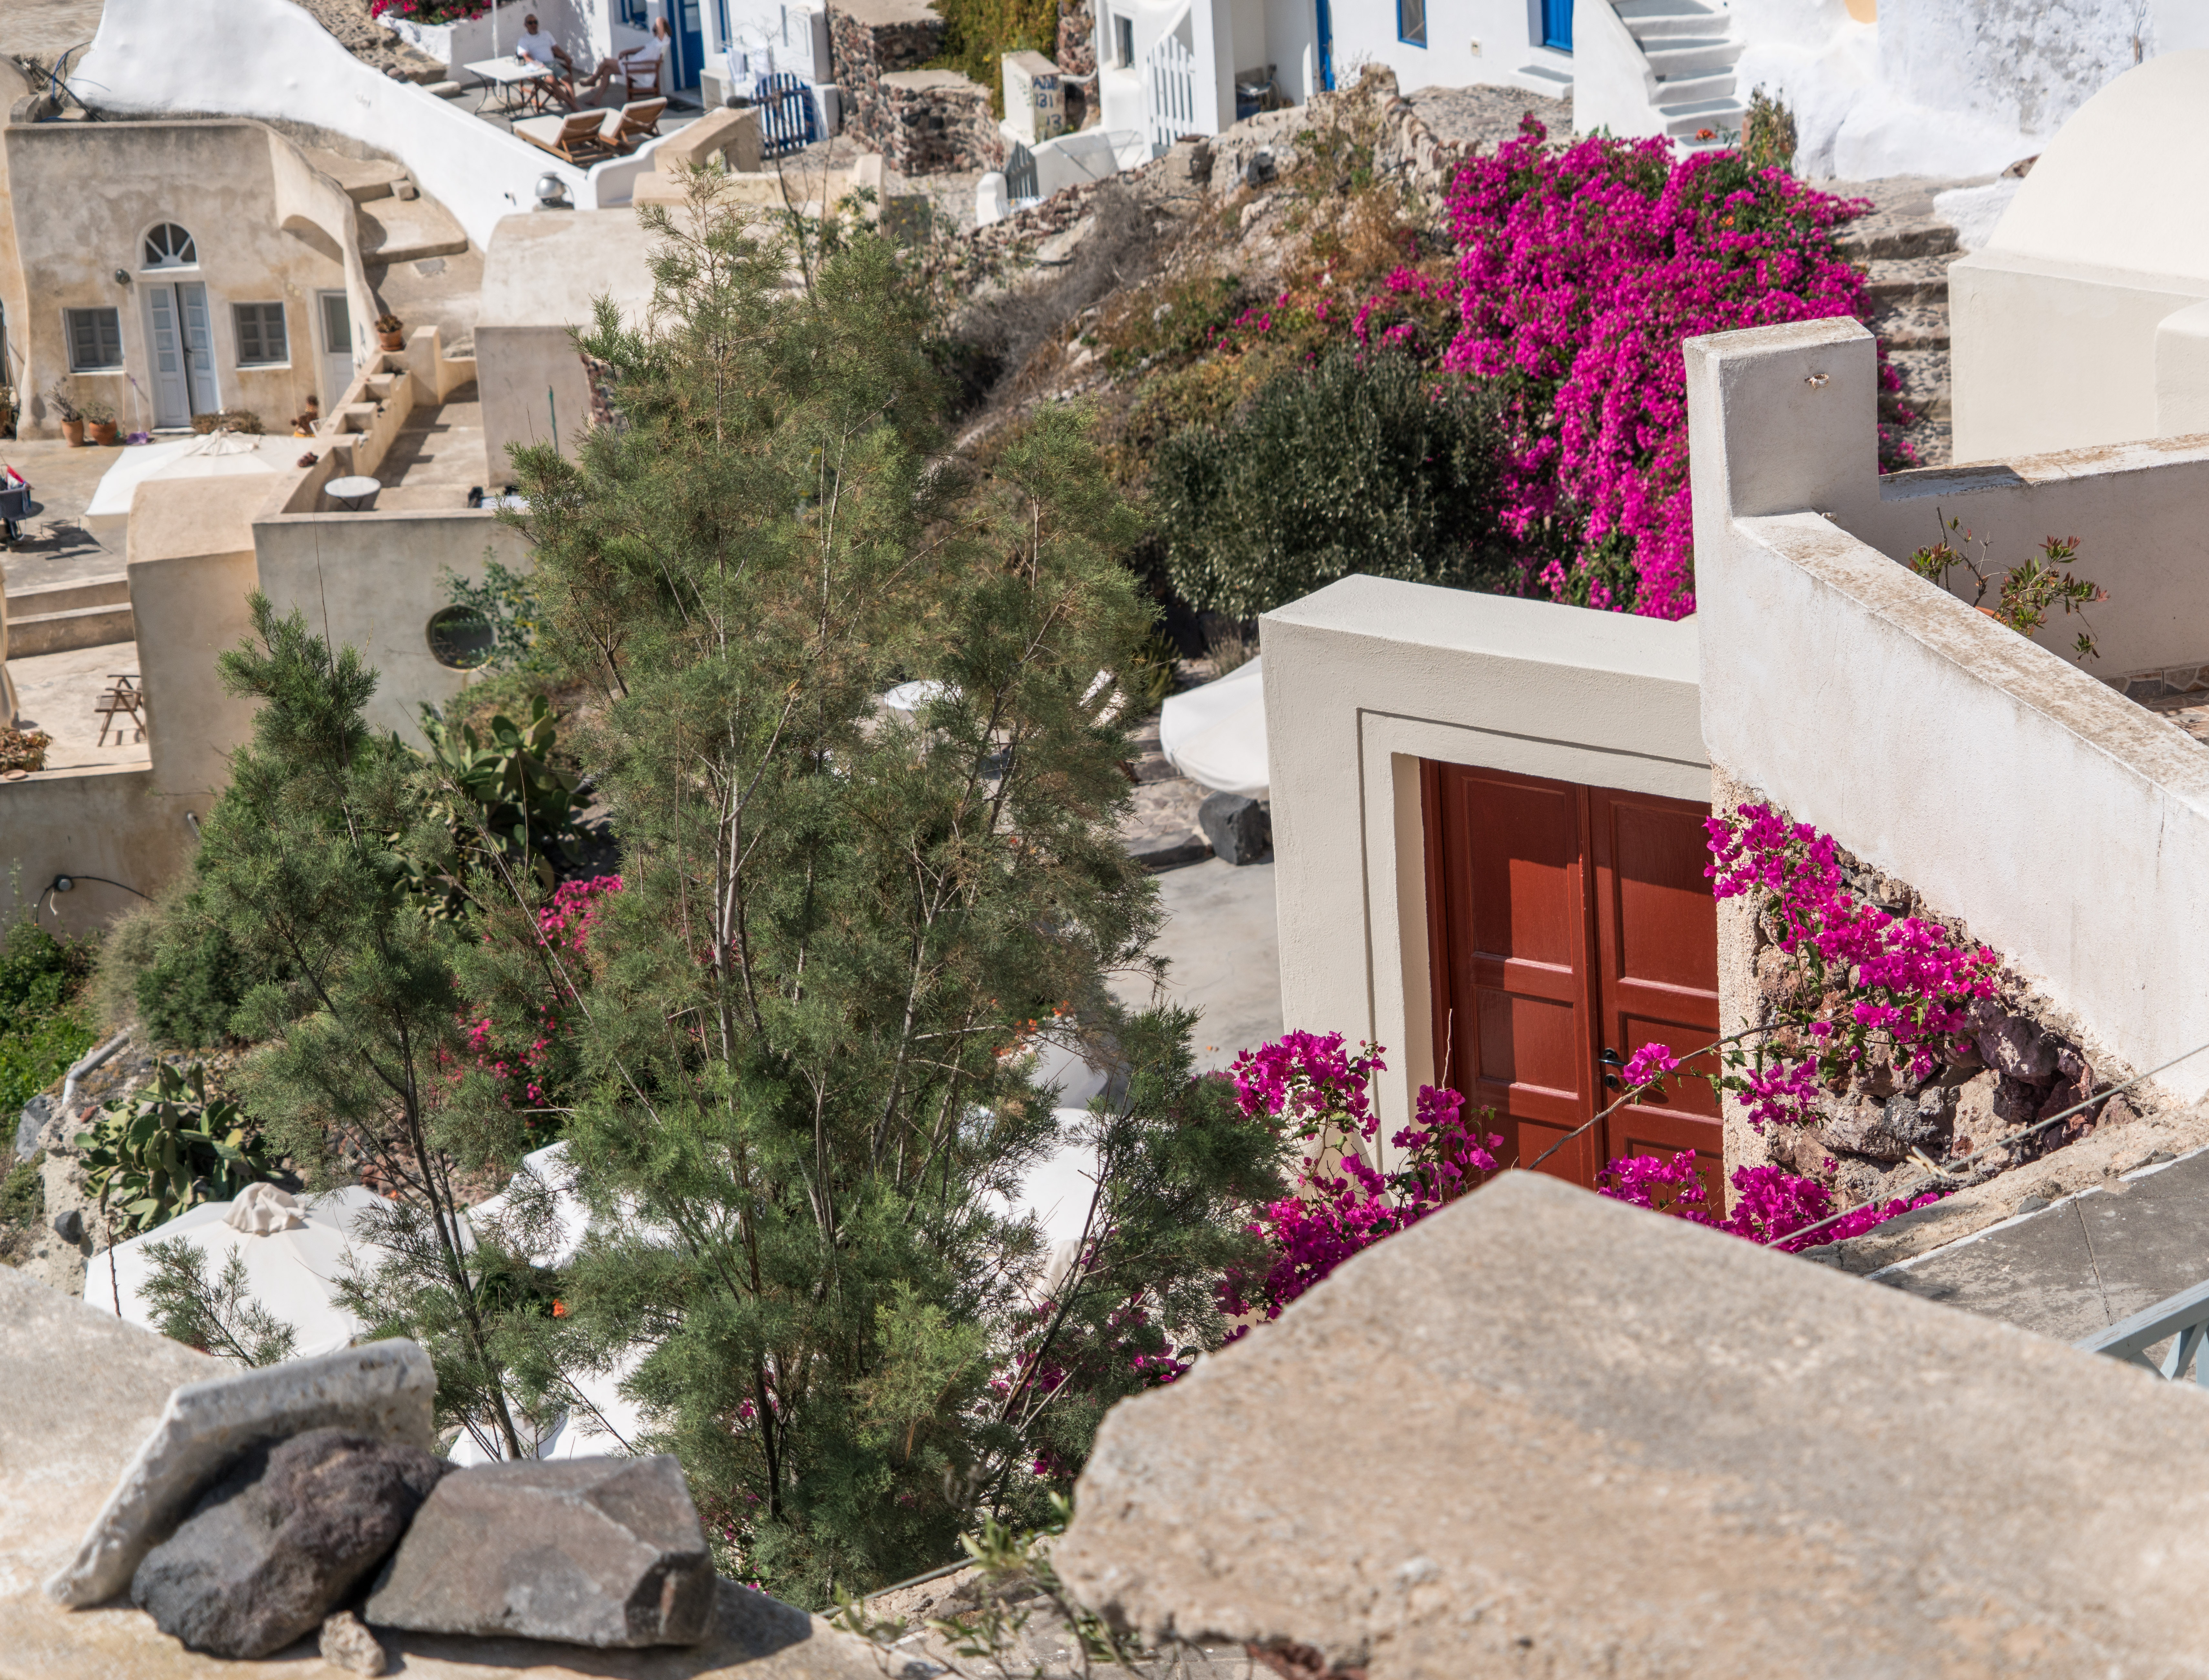
landscape, architecture, sky, white, villa, flower, building, home, summer, vacation, village, europe, mediterranean, cottage, backyard, island, landmark, facade, property, blue, garden, tourism, flowers, santorini, landscaping, courtyard, greece, famous, estate, yard, destination, real estate, oia, red door travel, residential area